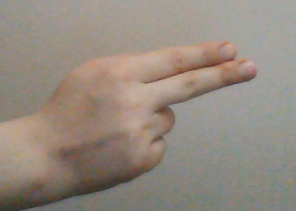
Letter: ain